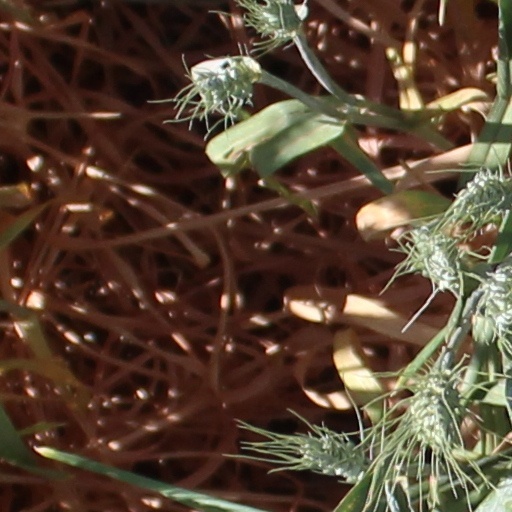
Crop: wheat